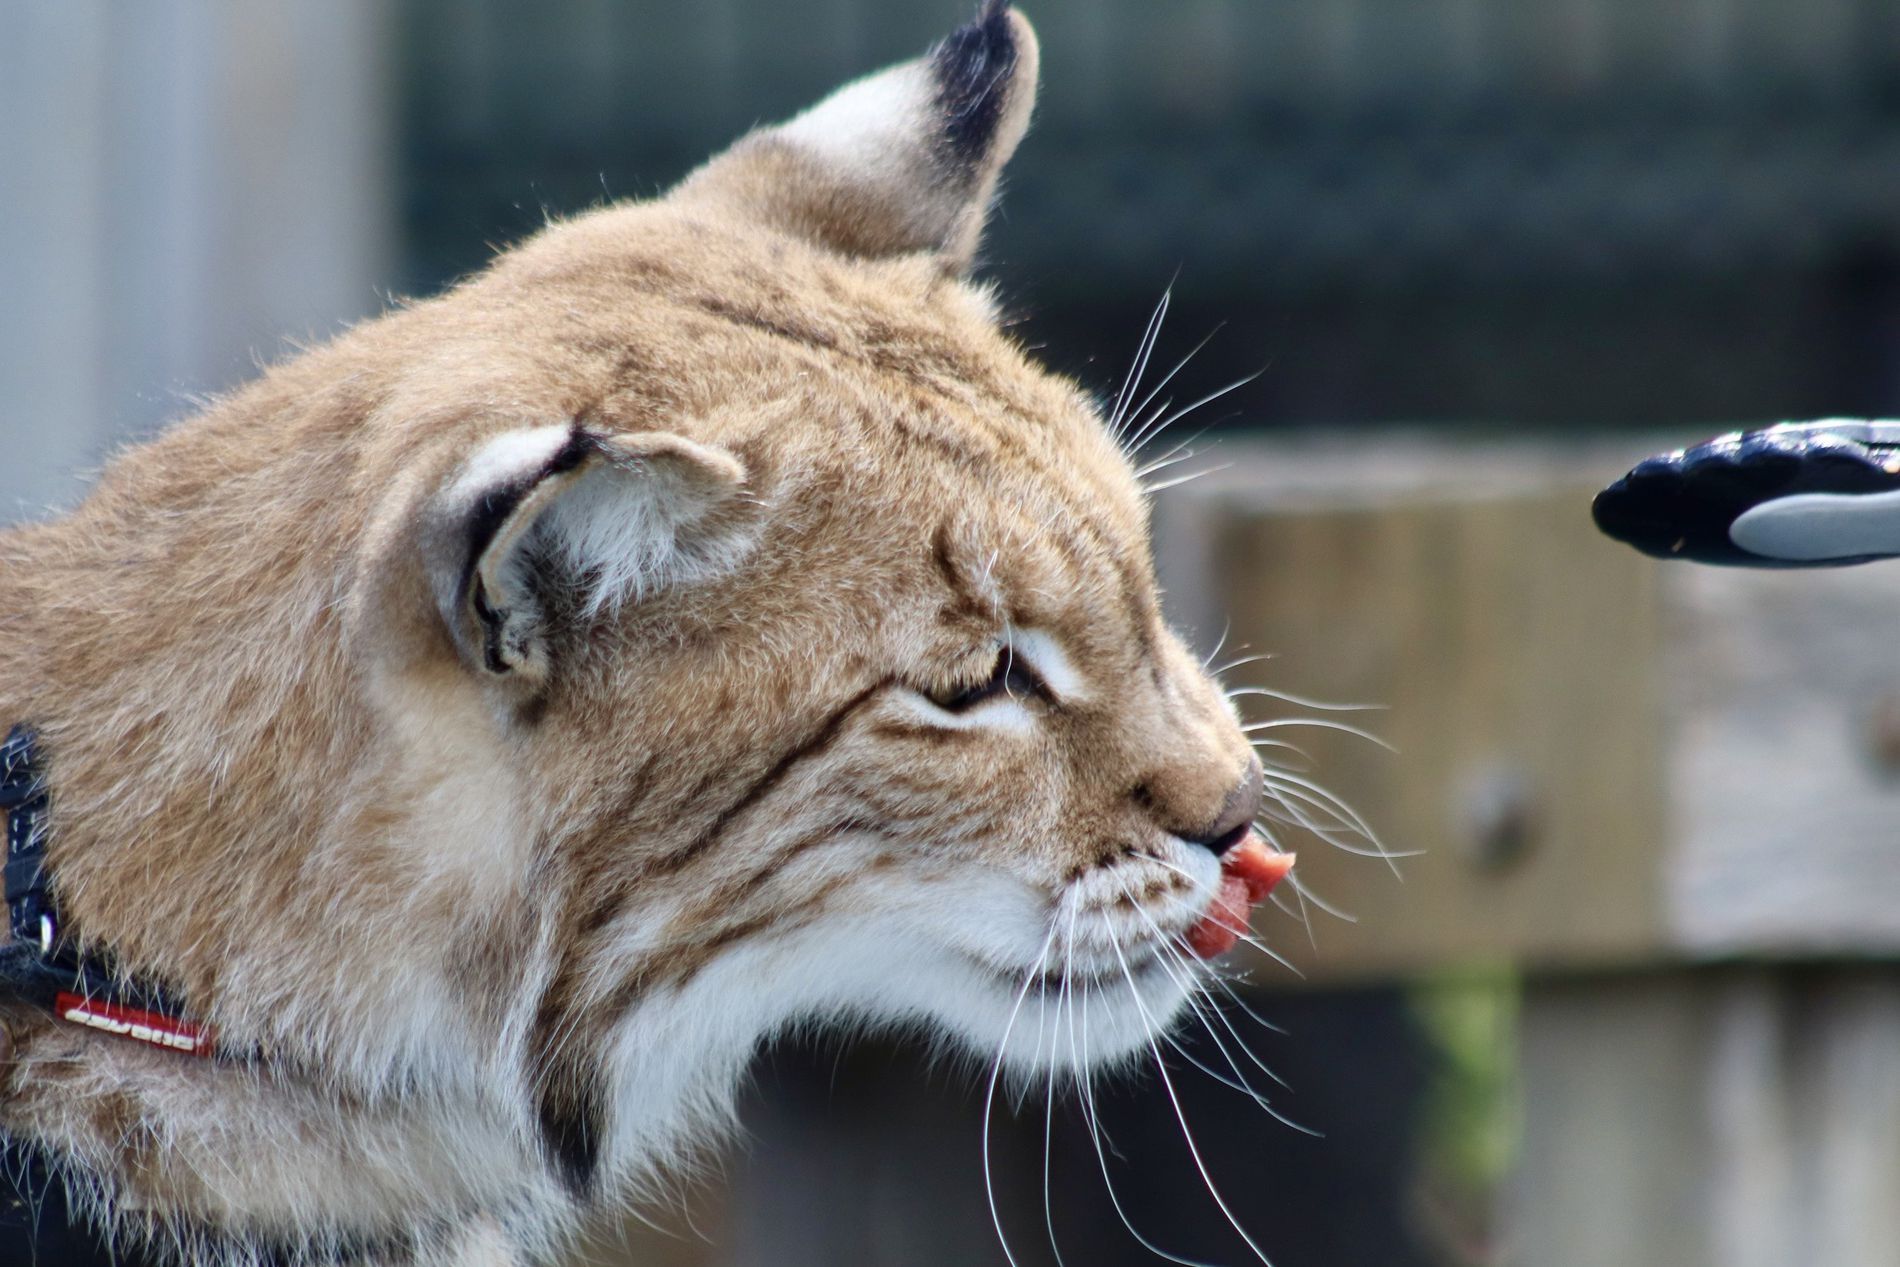
Hungry Lynx
A wild cat (lynx) wearing a blue, red, and white collar sticks out its tongue while looking at the food in front of it. The background resembles a wildlife sanctuary with a cage and a fence.
A close side shot of a light brown wild cat (lynx) while it looks at tasty food being served with a holding tool. The blurry background and the sunlight enhance the sharpness of the lynx's fur details.
Labels: Animal, Mammal, Wildlife, Cat, Pet, Lynx, wildlife sanctuary, Food, Tool
Camera: Canon Canon EOS 800D
Lens: EF75-300mm f/4-5.6
Aperture: F5
Exposure: 1/500 sec
ISO: 400
Focal length: 210